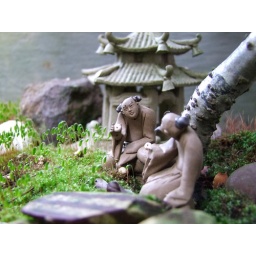
Teapot in flower pot